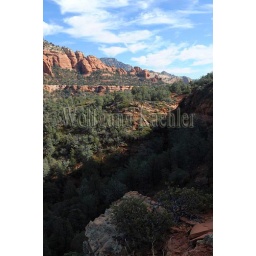
Usa, arizona, near sedona, view of red rock mountains (Soldier pass area) From devil's bridge hike